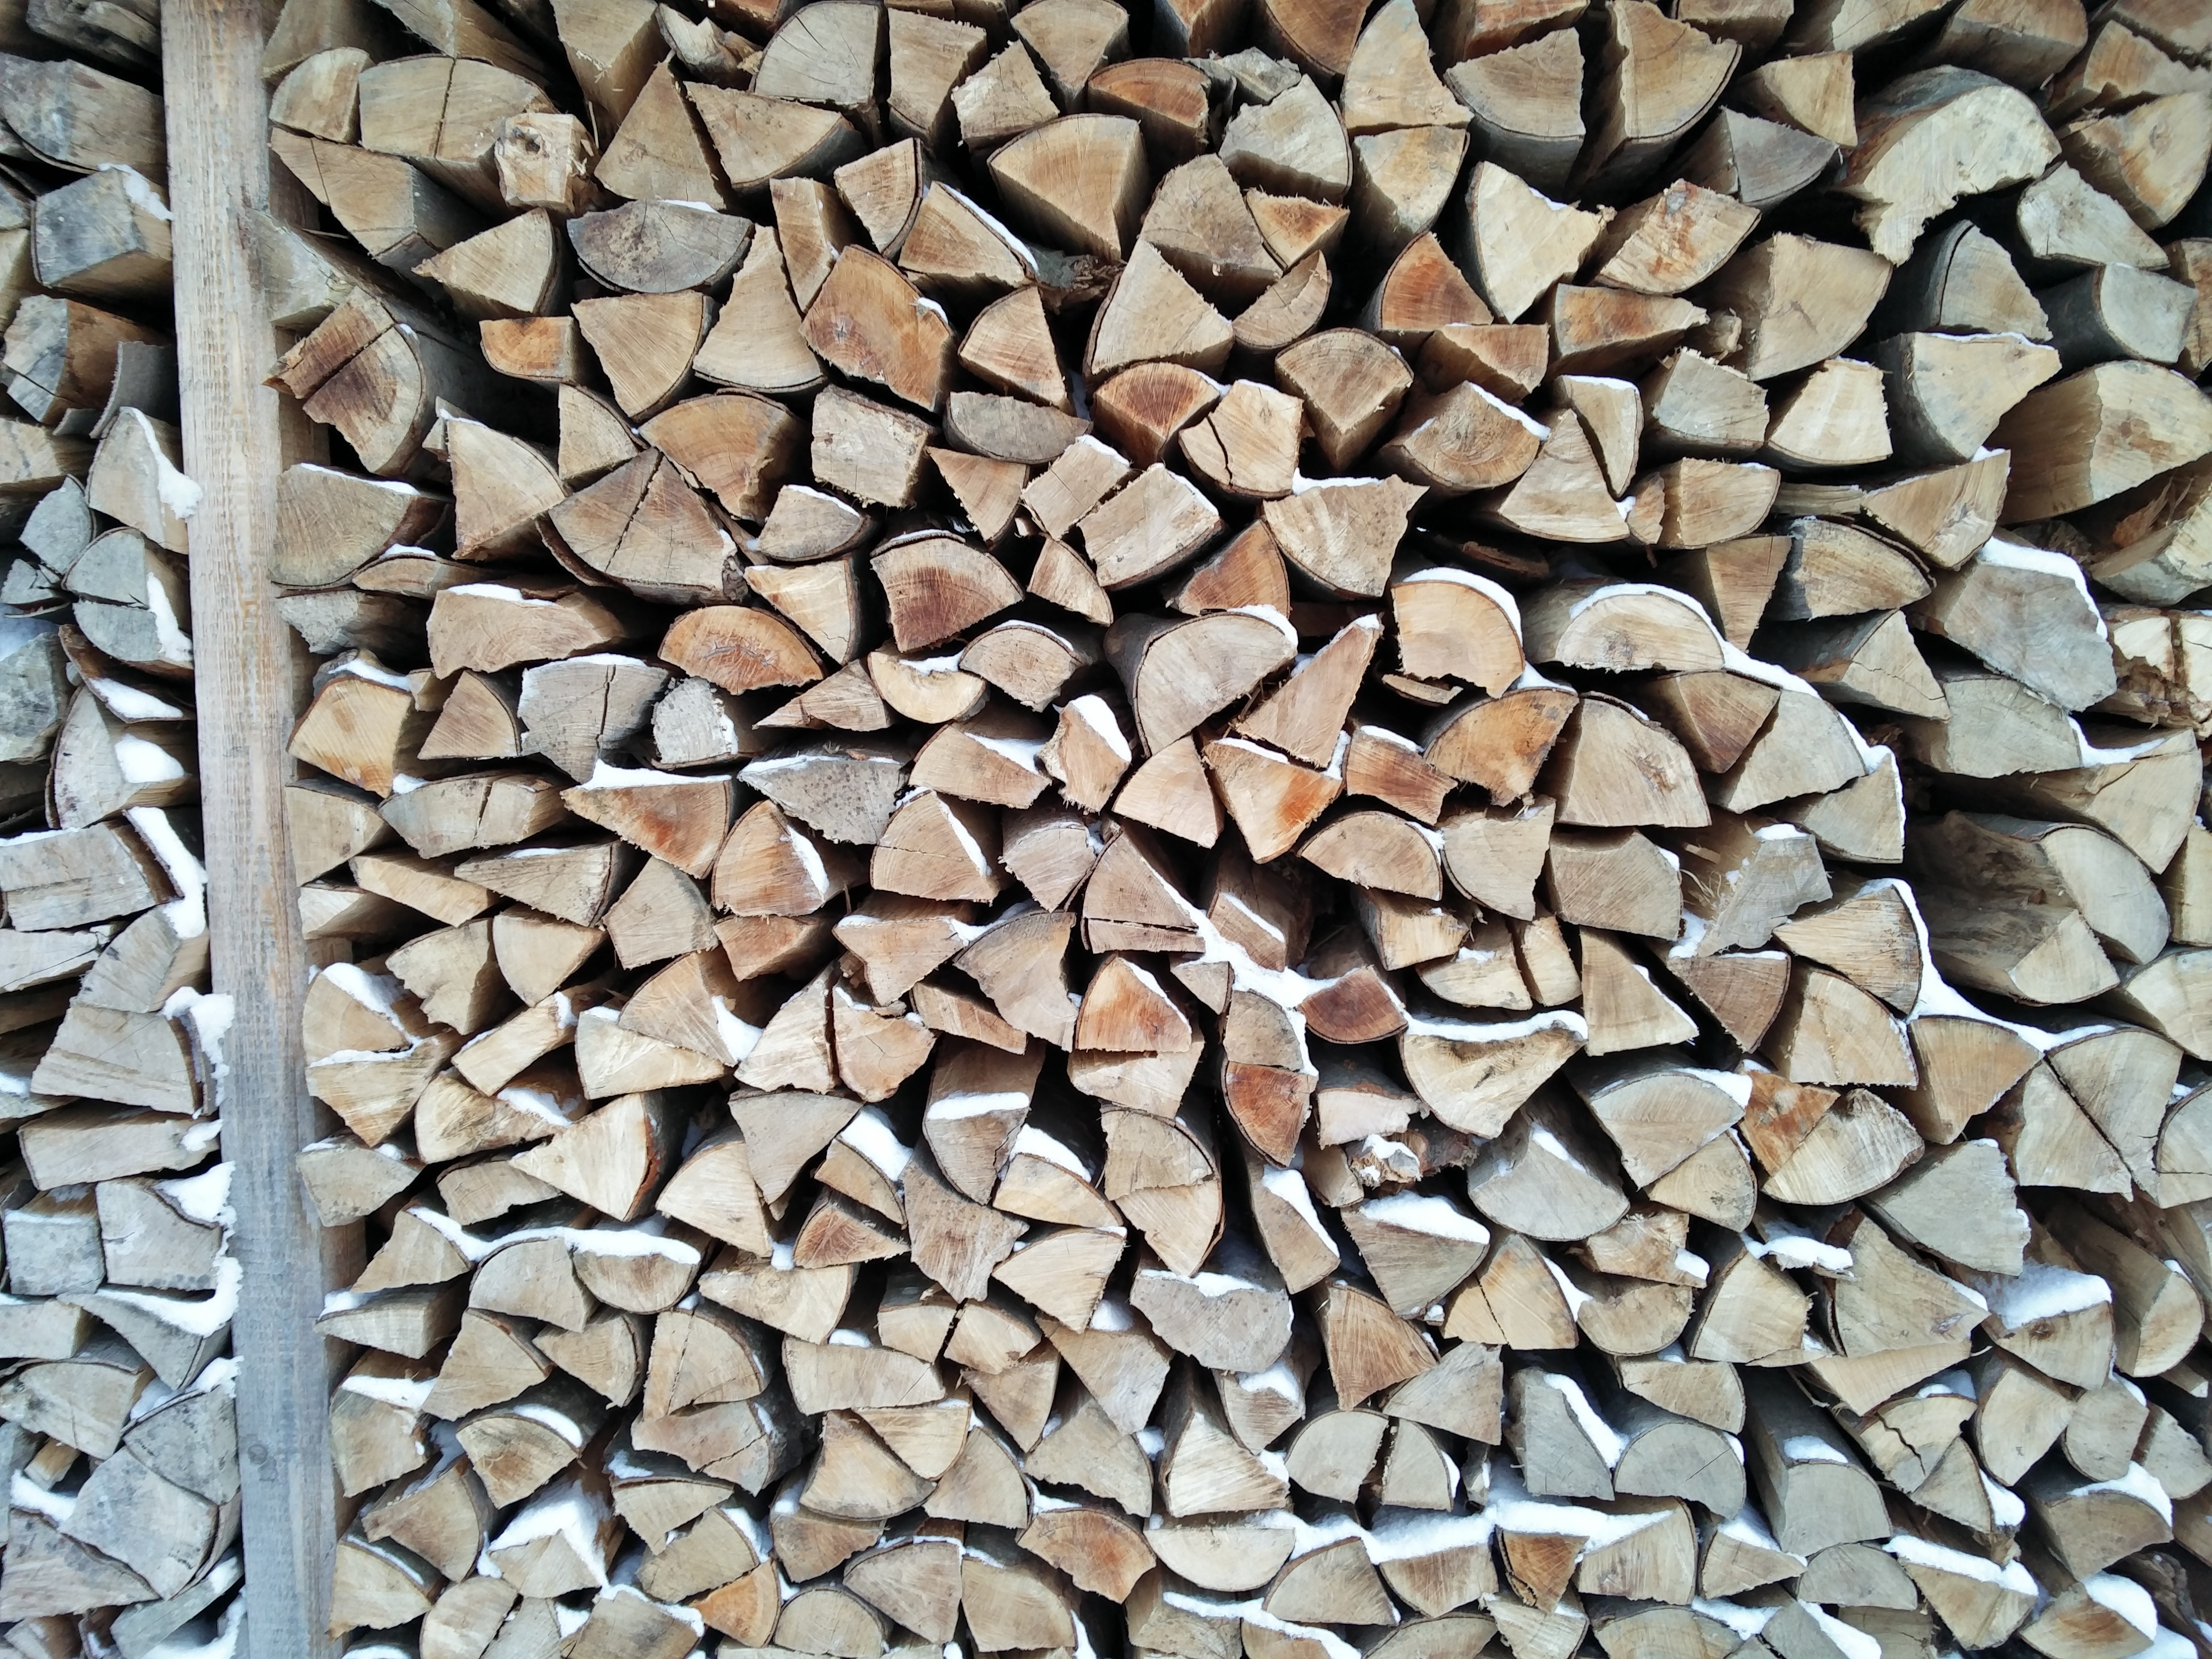
rock, branch, wood, floor, trunk, cobblestone, wall, asphalt, log, pattern, pebble, soil, stone wall, firewood, stack, wood stack, material, rubble, gravel, stacked, timber, combs thread cutting, stacked up, holzstapel, pile of wood, flooring, growing stock, road surface, failing